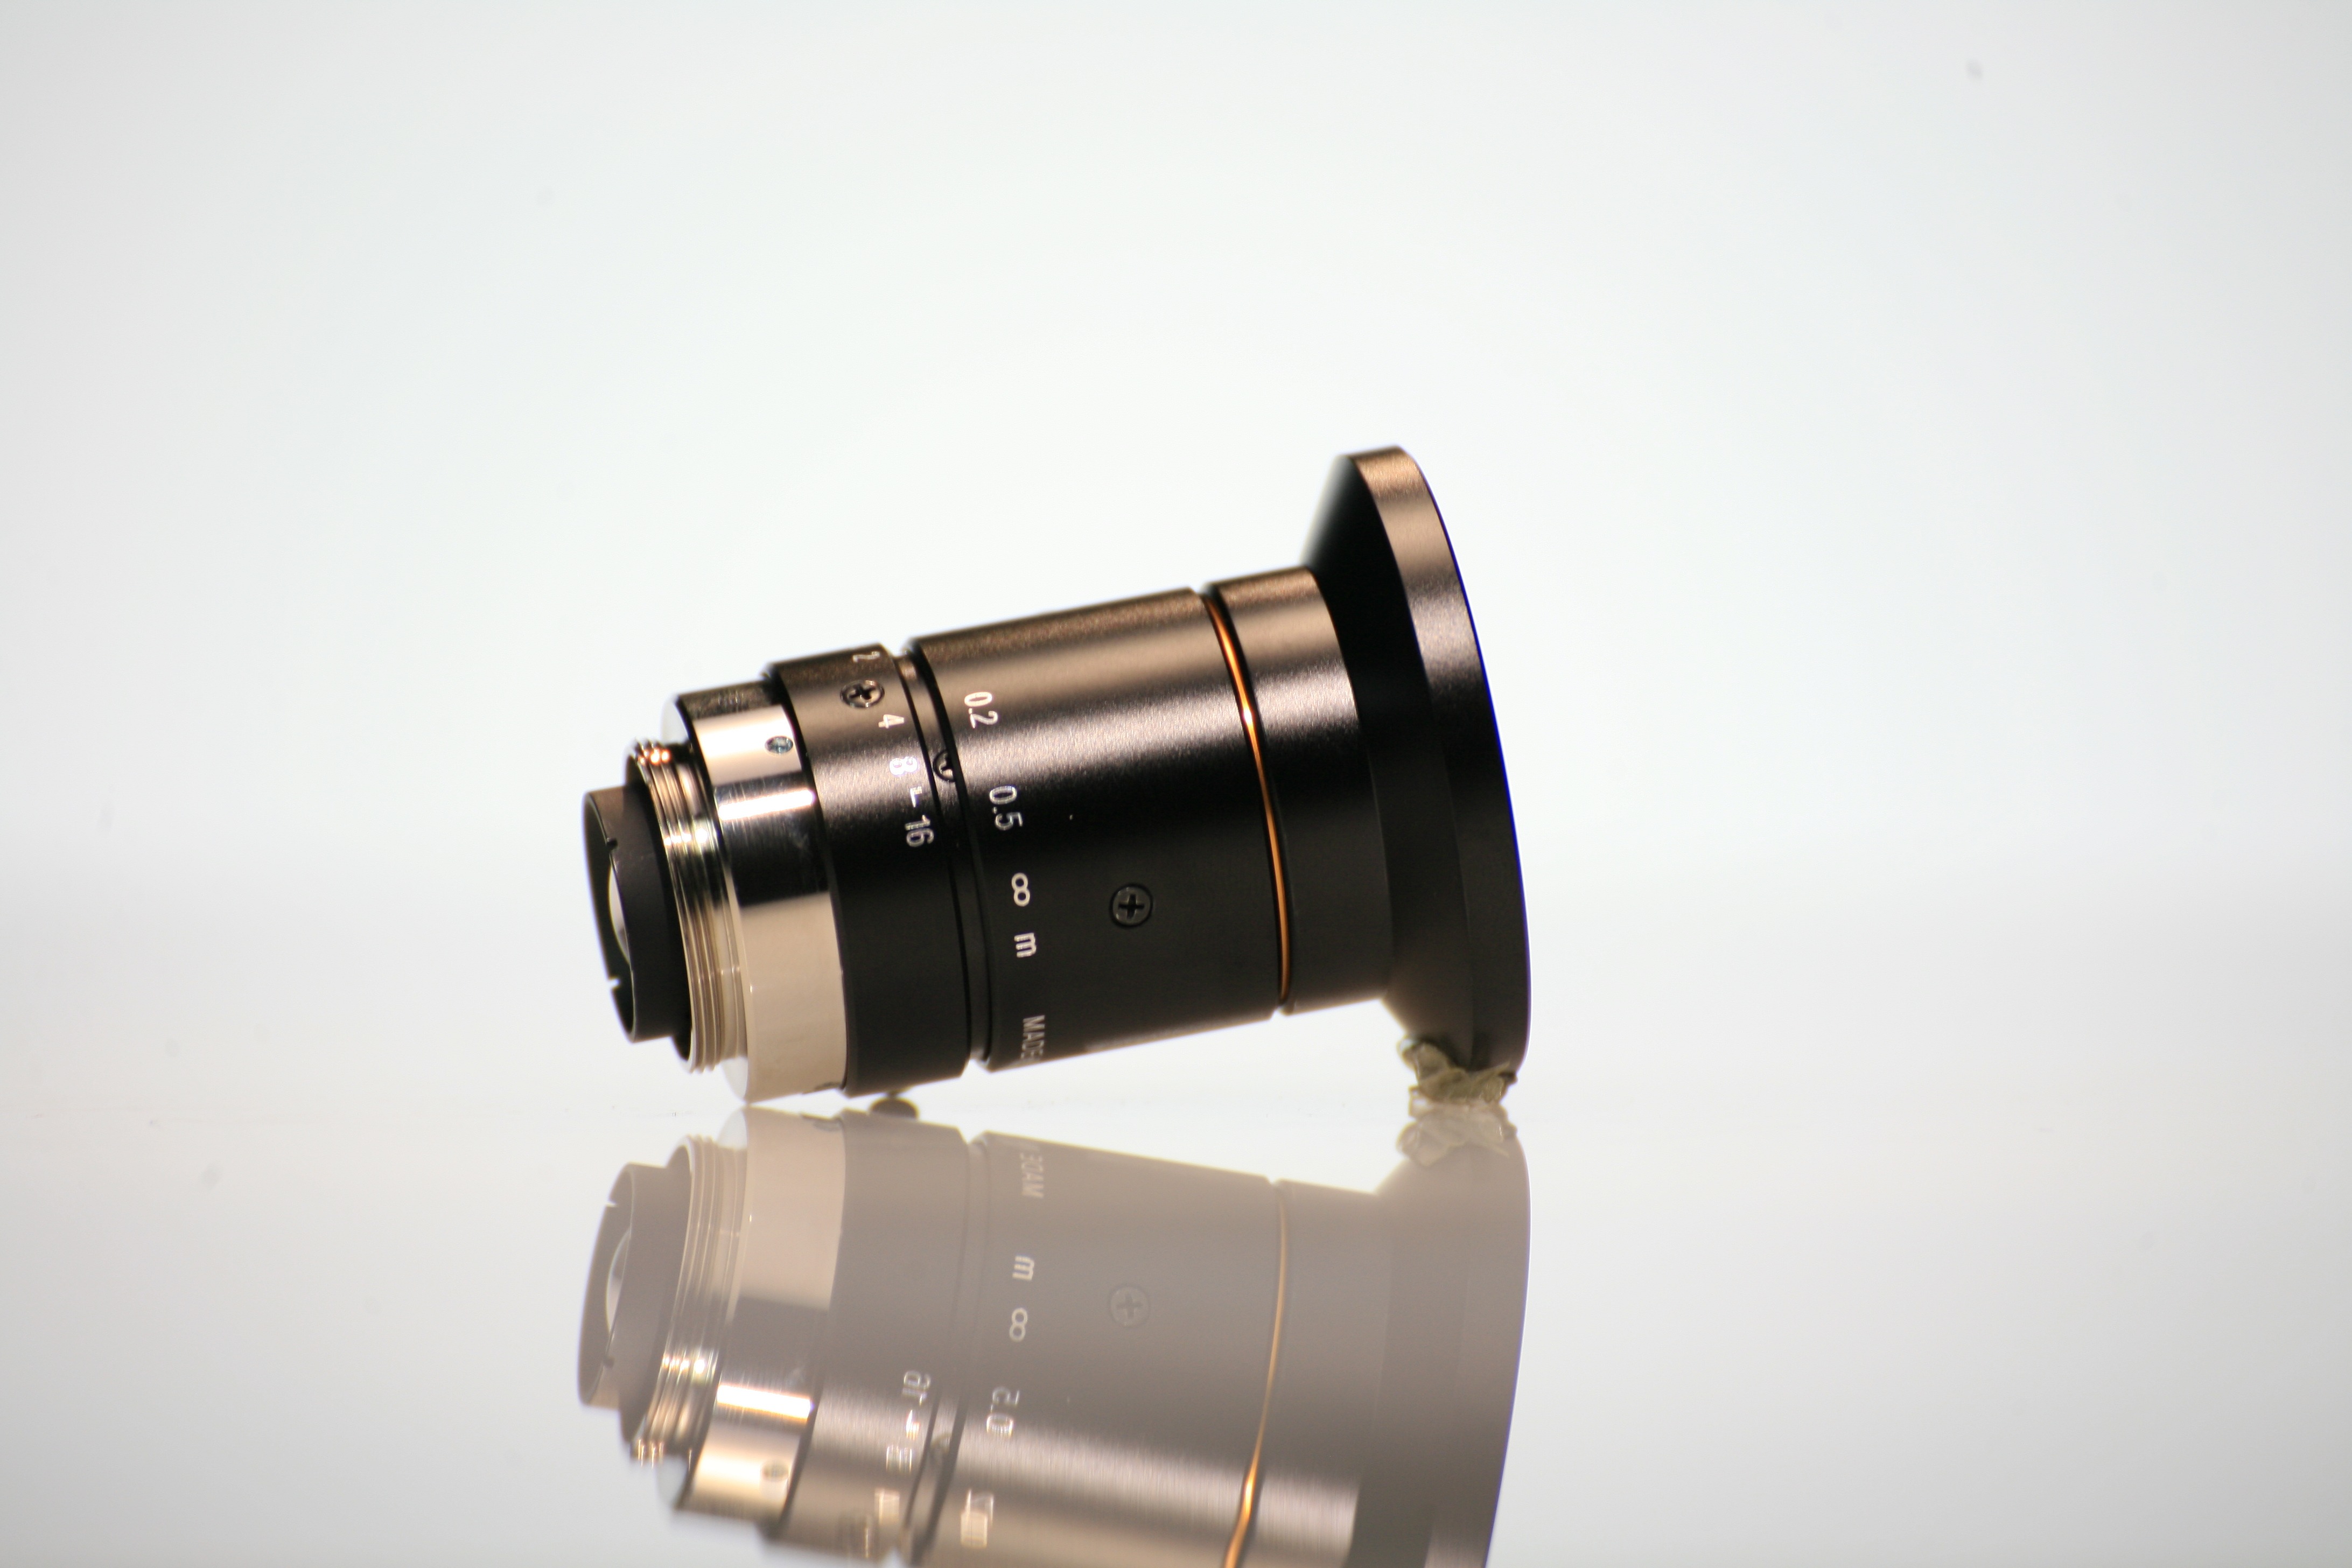
light, photography, machine, lense, lighting, product, iris, camera lens, lenses, optical instrument, kowa, c mount